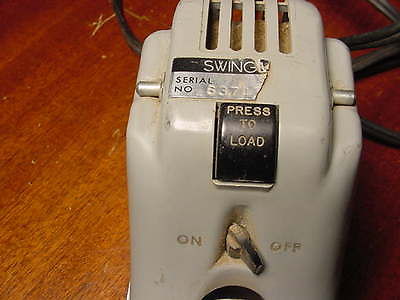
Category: stapler